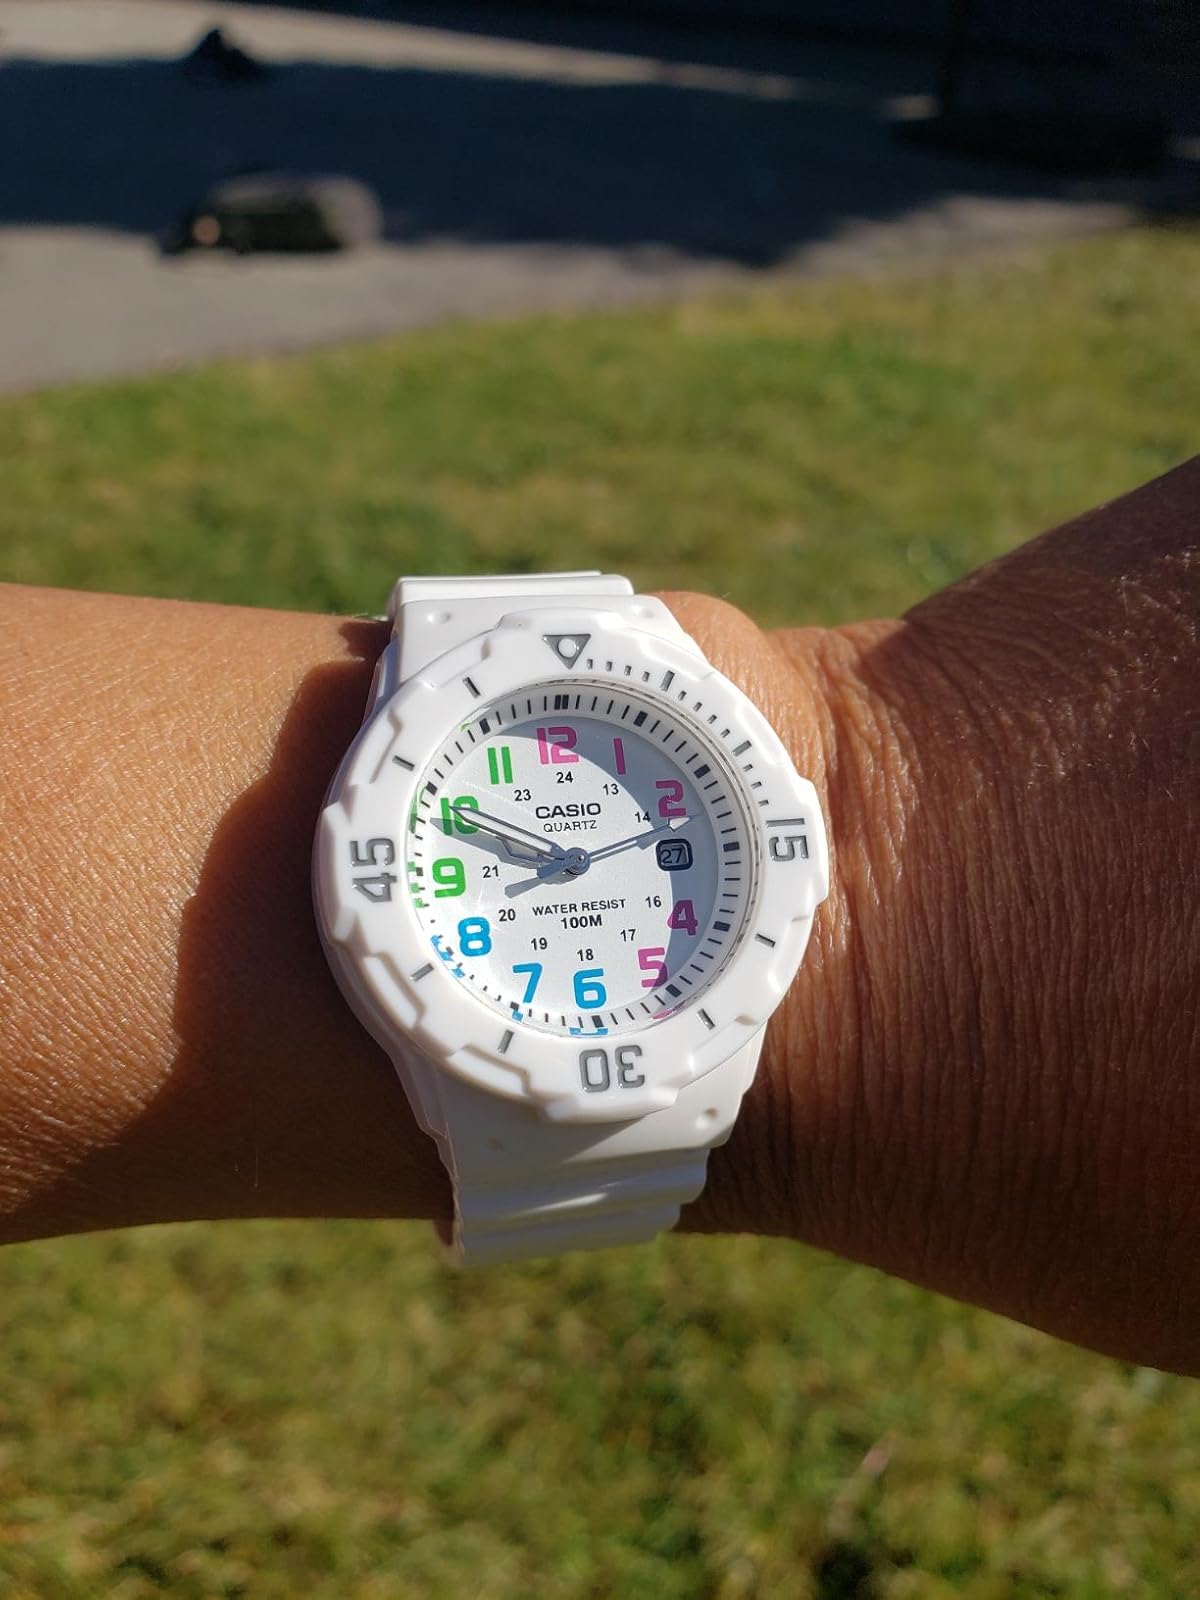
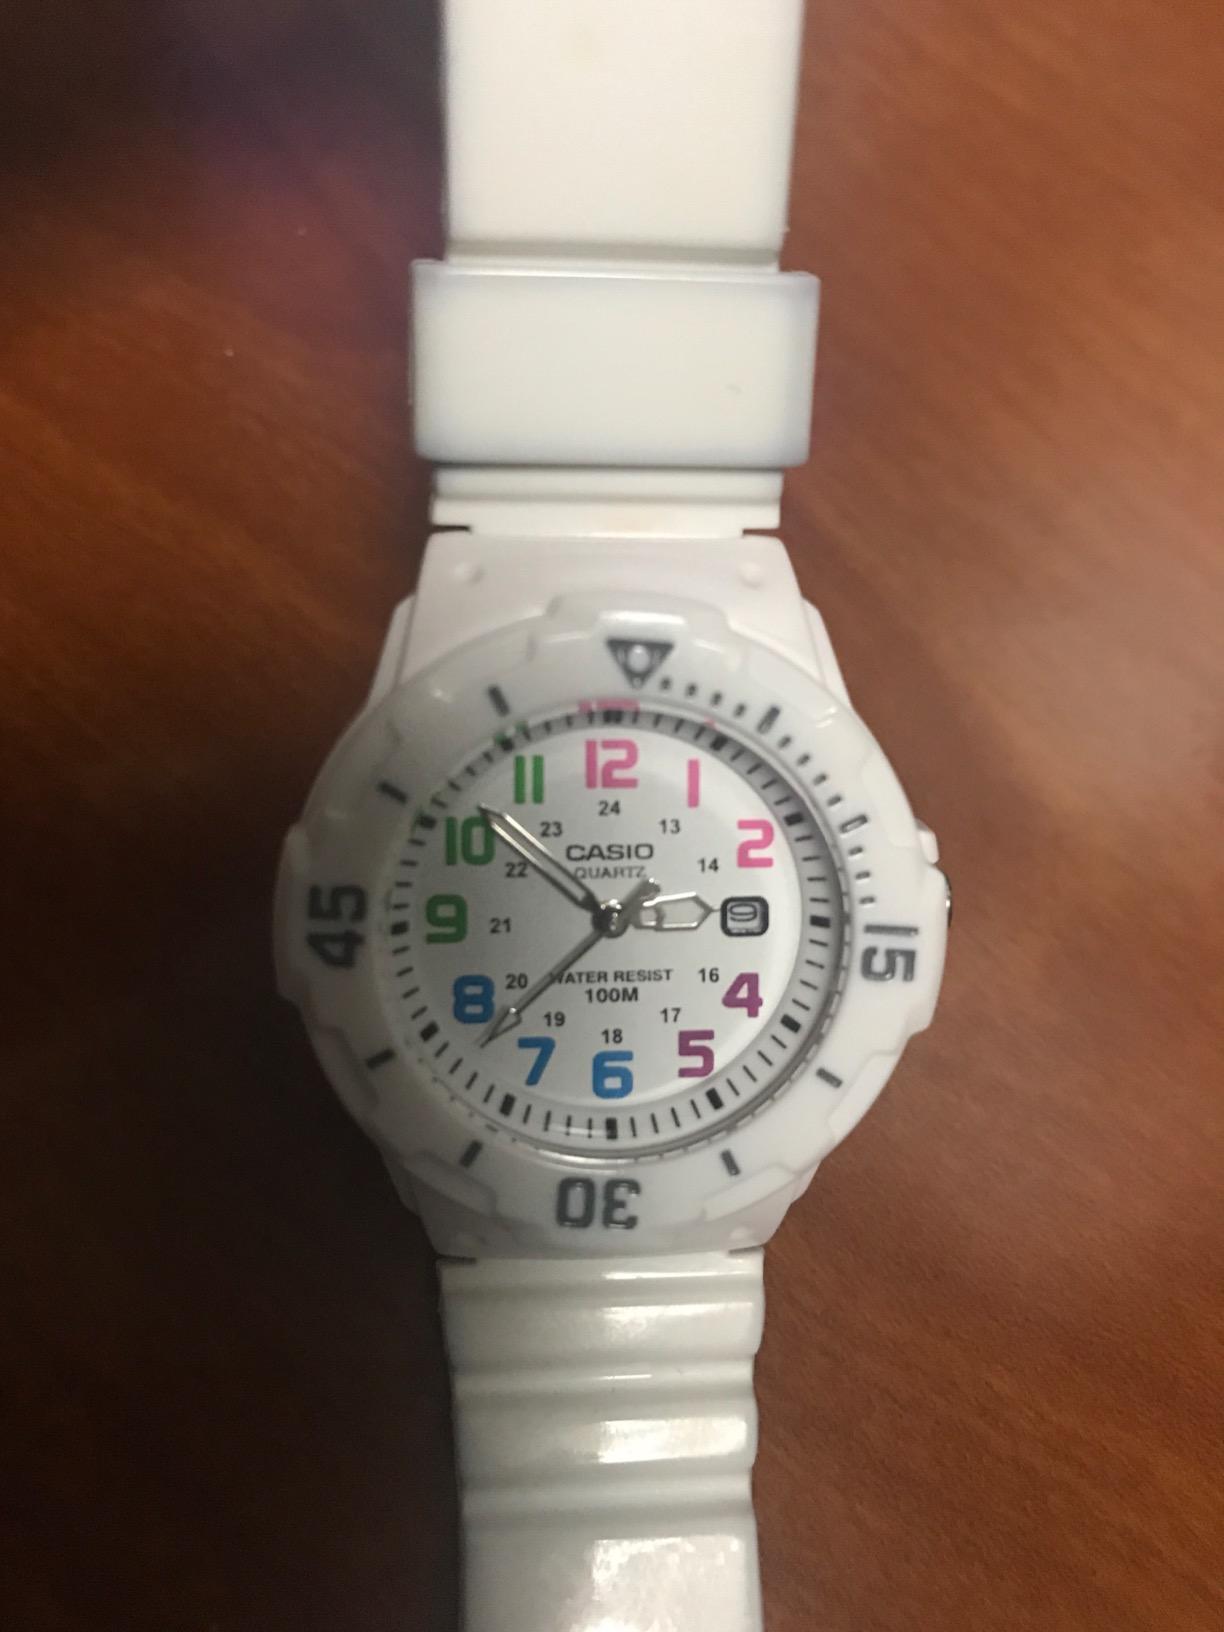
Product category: accessories_watch
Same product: yes